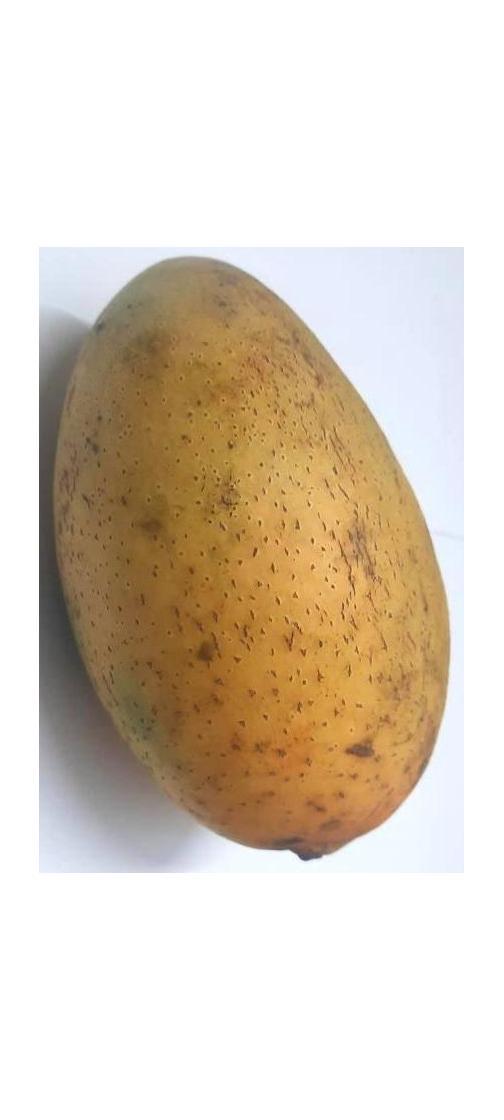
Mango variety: Ashshina Classic